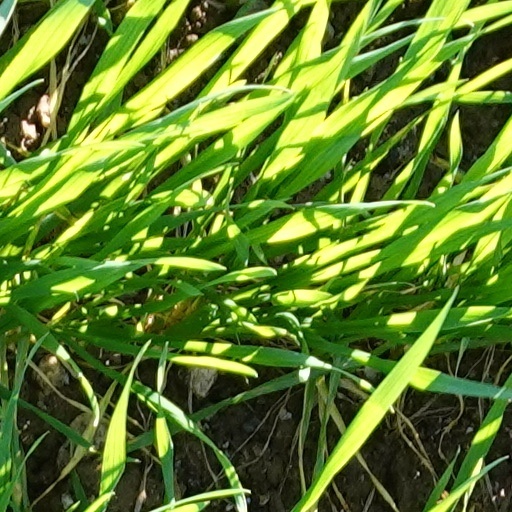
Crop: wheat